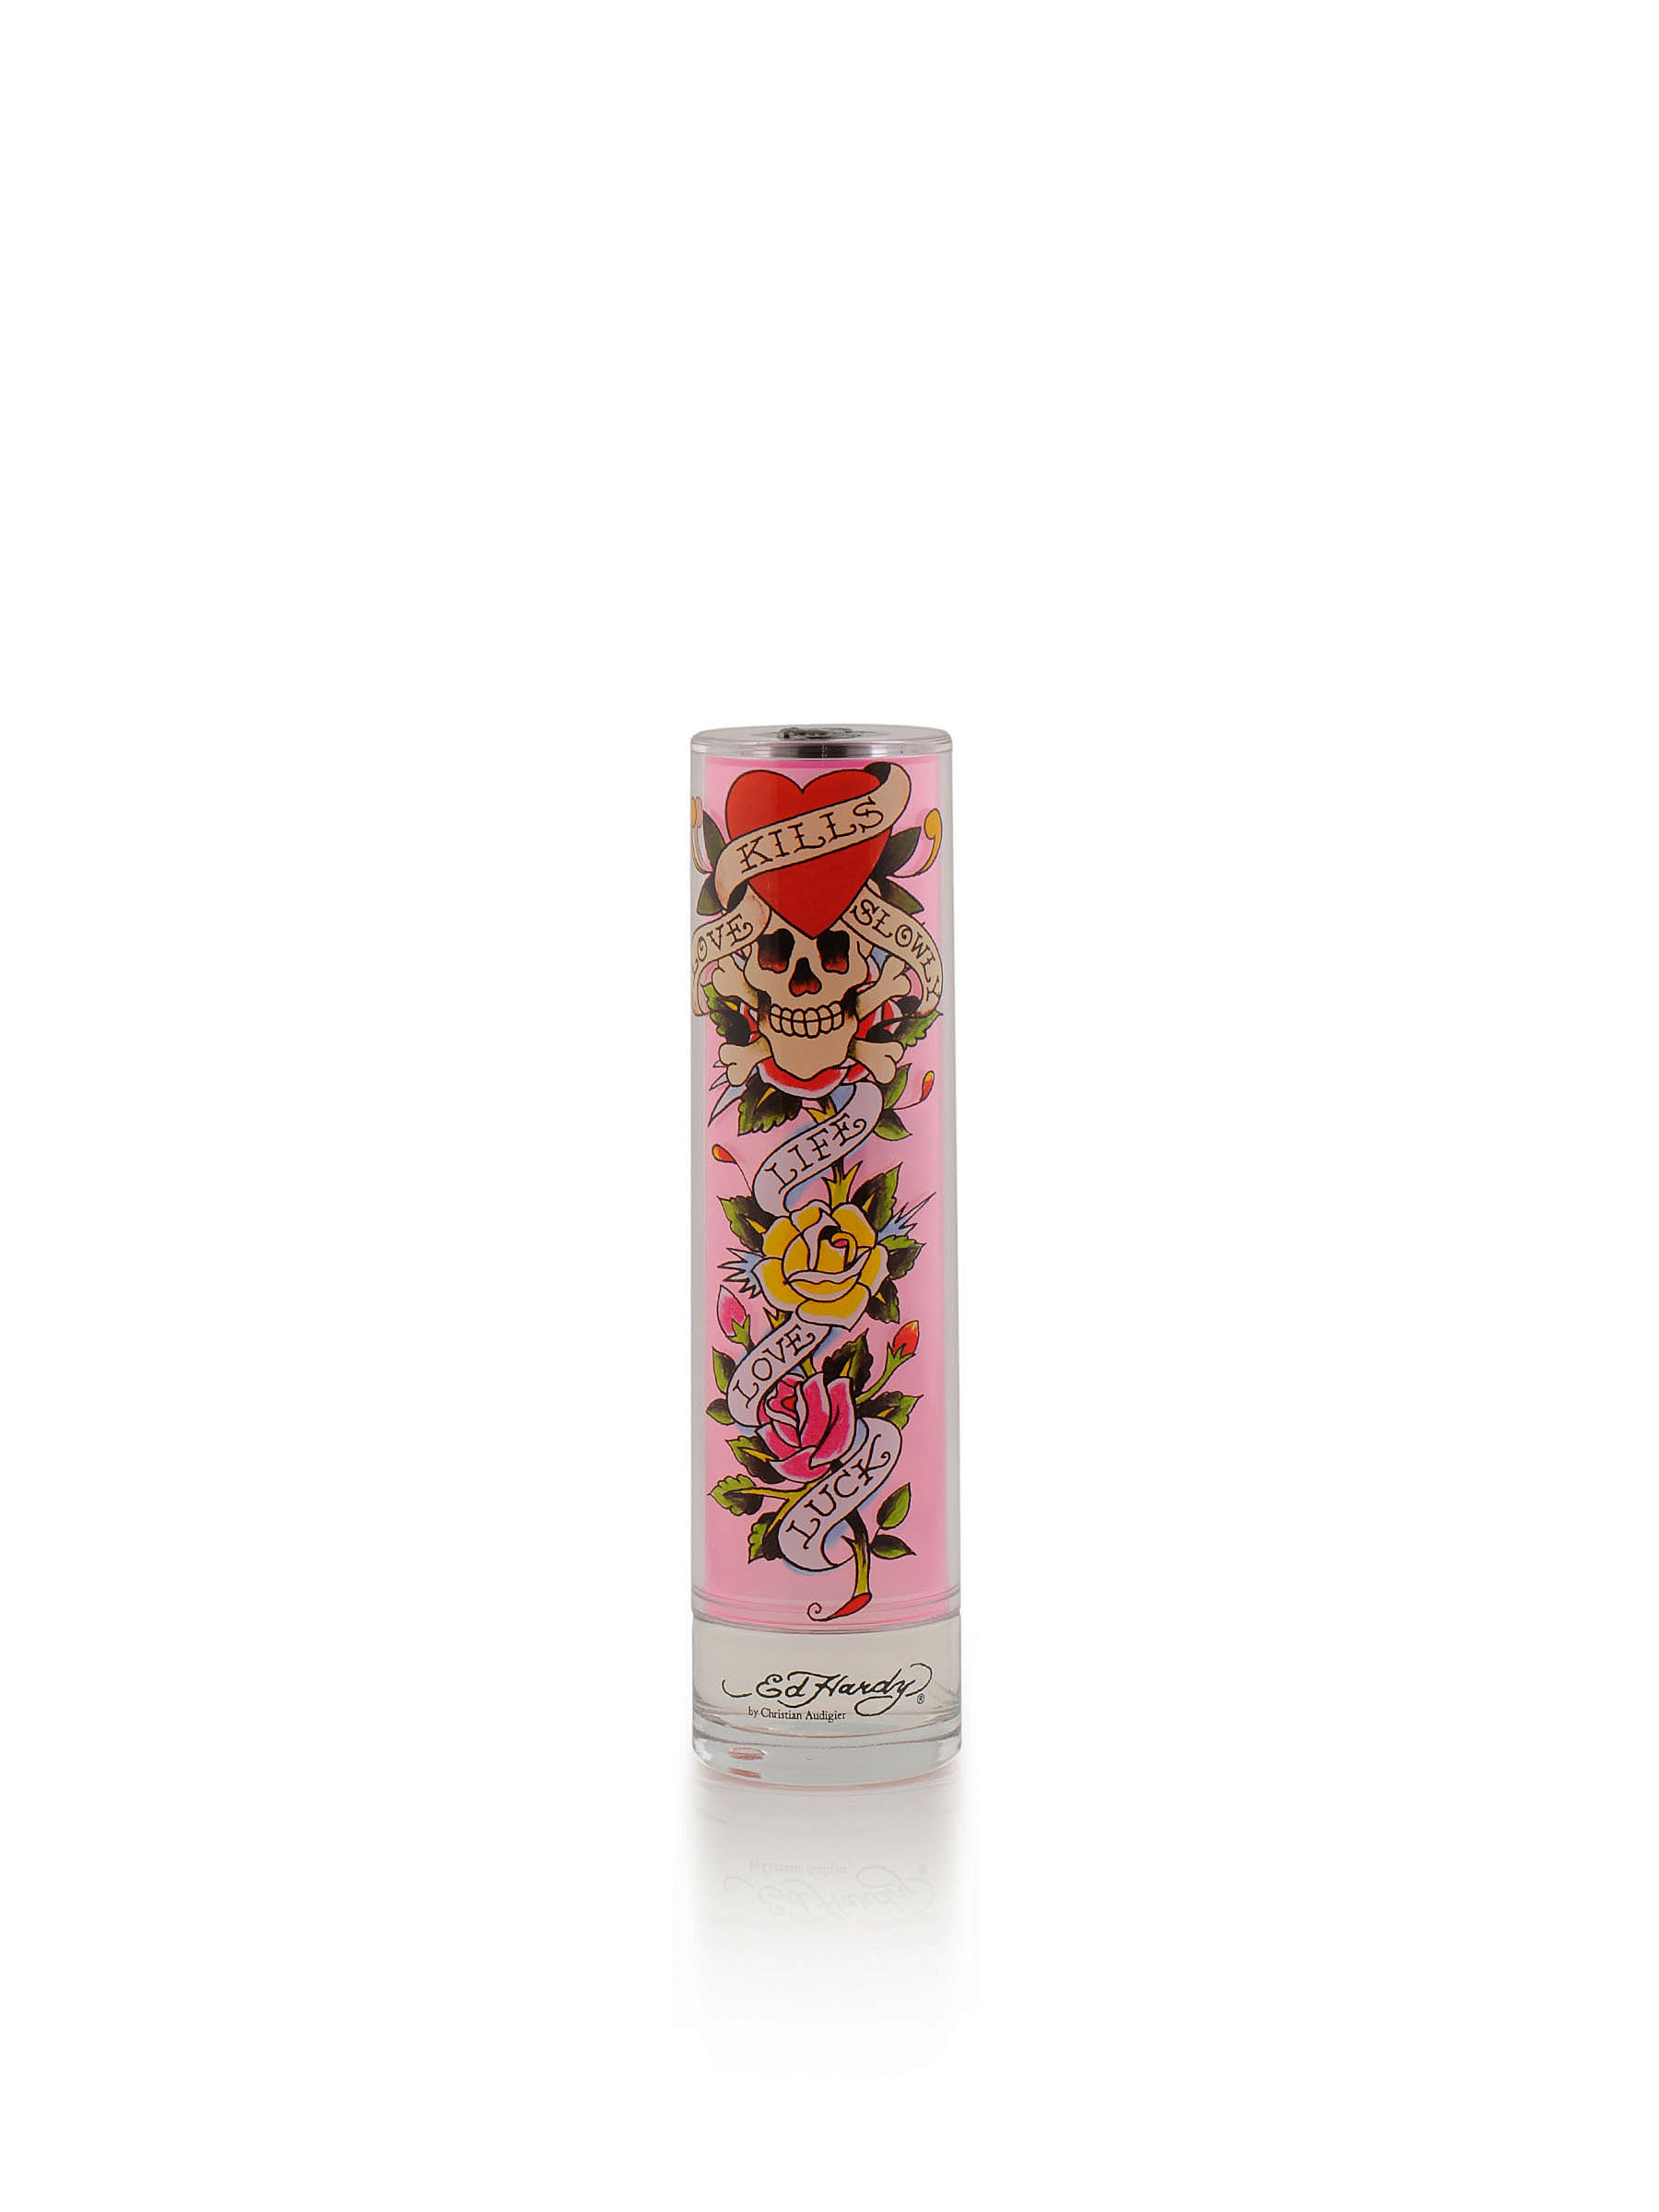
Ed Hardy Life Love & Luck by Christian Audigier for Women Perfume
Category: Personal Care / Fragrance / Perfume and Body Mist
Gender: Women
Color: White
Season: Spring 2017
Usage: Casual